Mare Imbrium

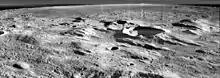
Oblique view of Imbrium Sculpture, with the crater Ukert right of center

Numerous estimates of the depth of the mare material have been made using various methods. These include analyses of gravity, seismic, and radar data; studies of craters partially filled with basalt and those that have completely penetrated the mare; and comparisons of lunar basins filled with mare deposits to unfilled basins. These studies have yielded depth estimates ranging from 2 km